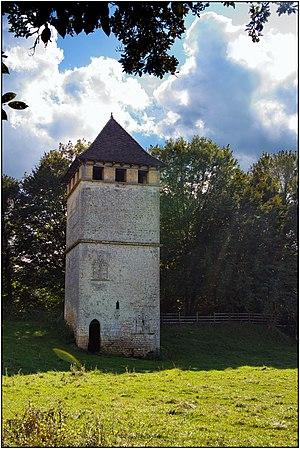
Tour-pigeonnier de Labio